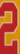
Number: 2